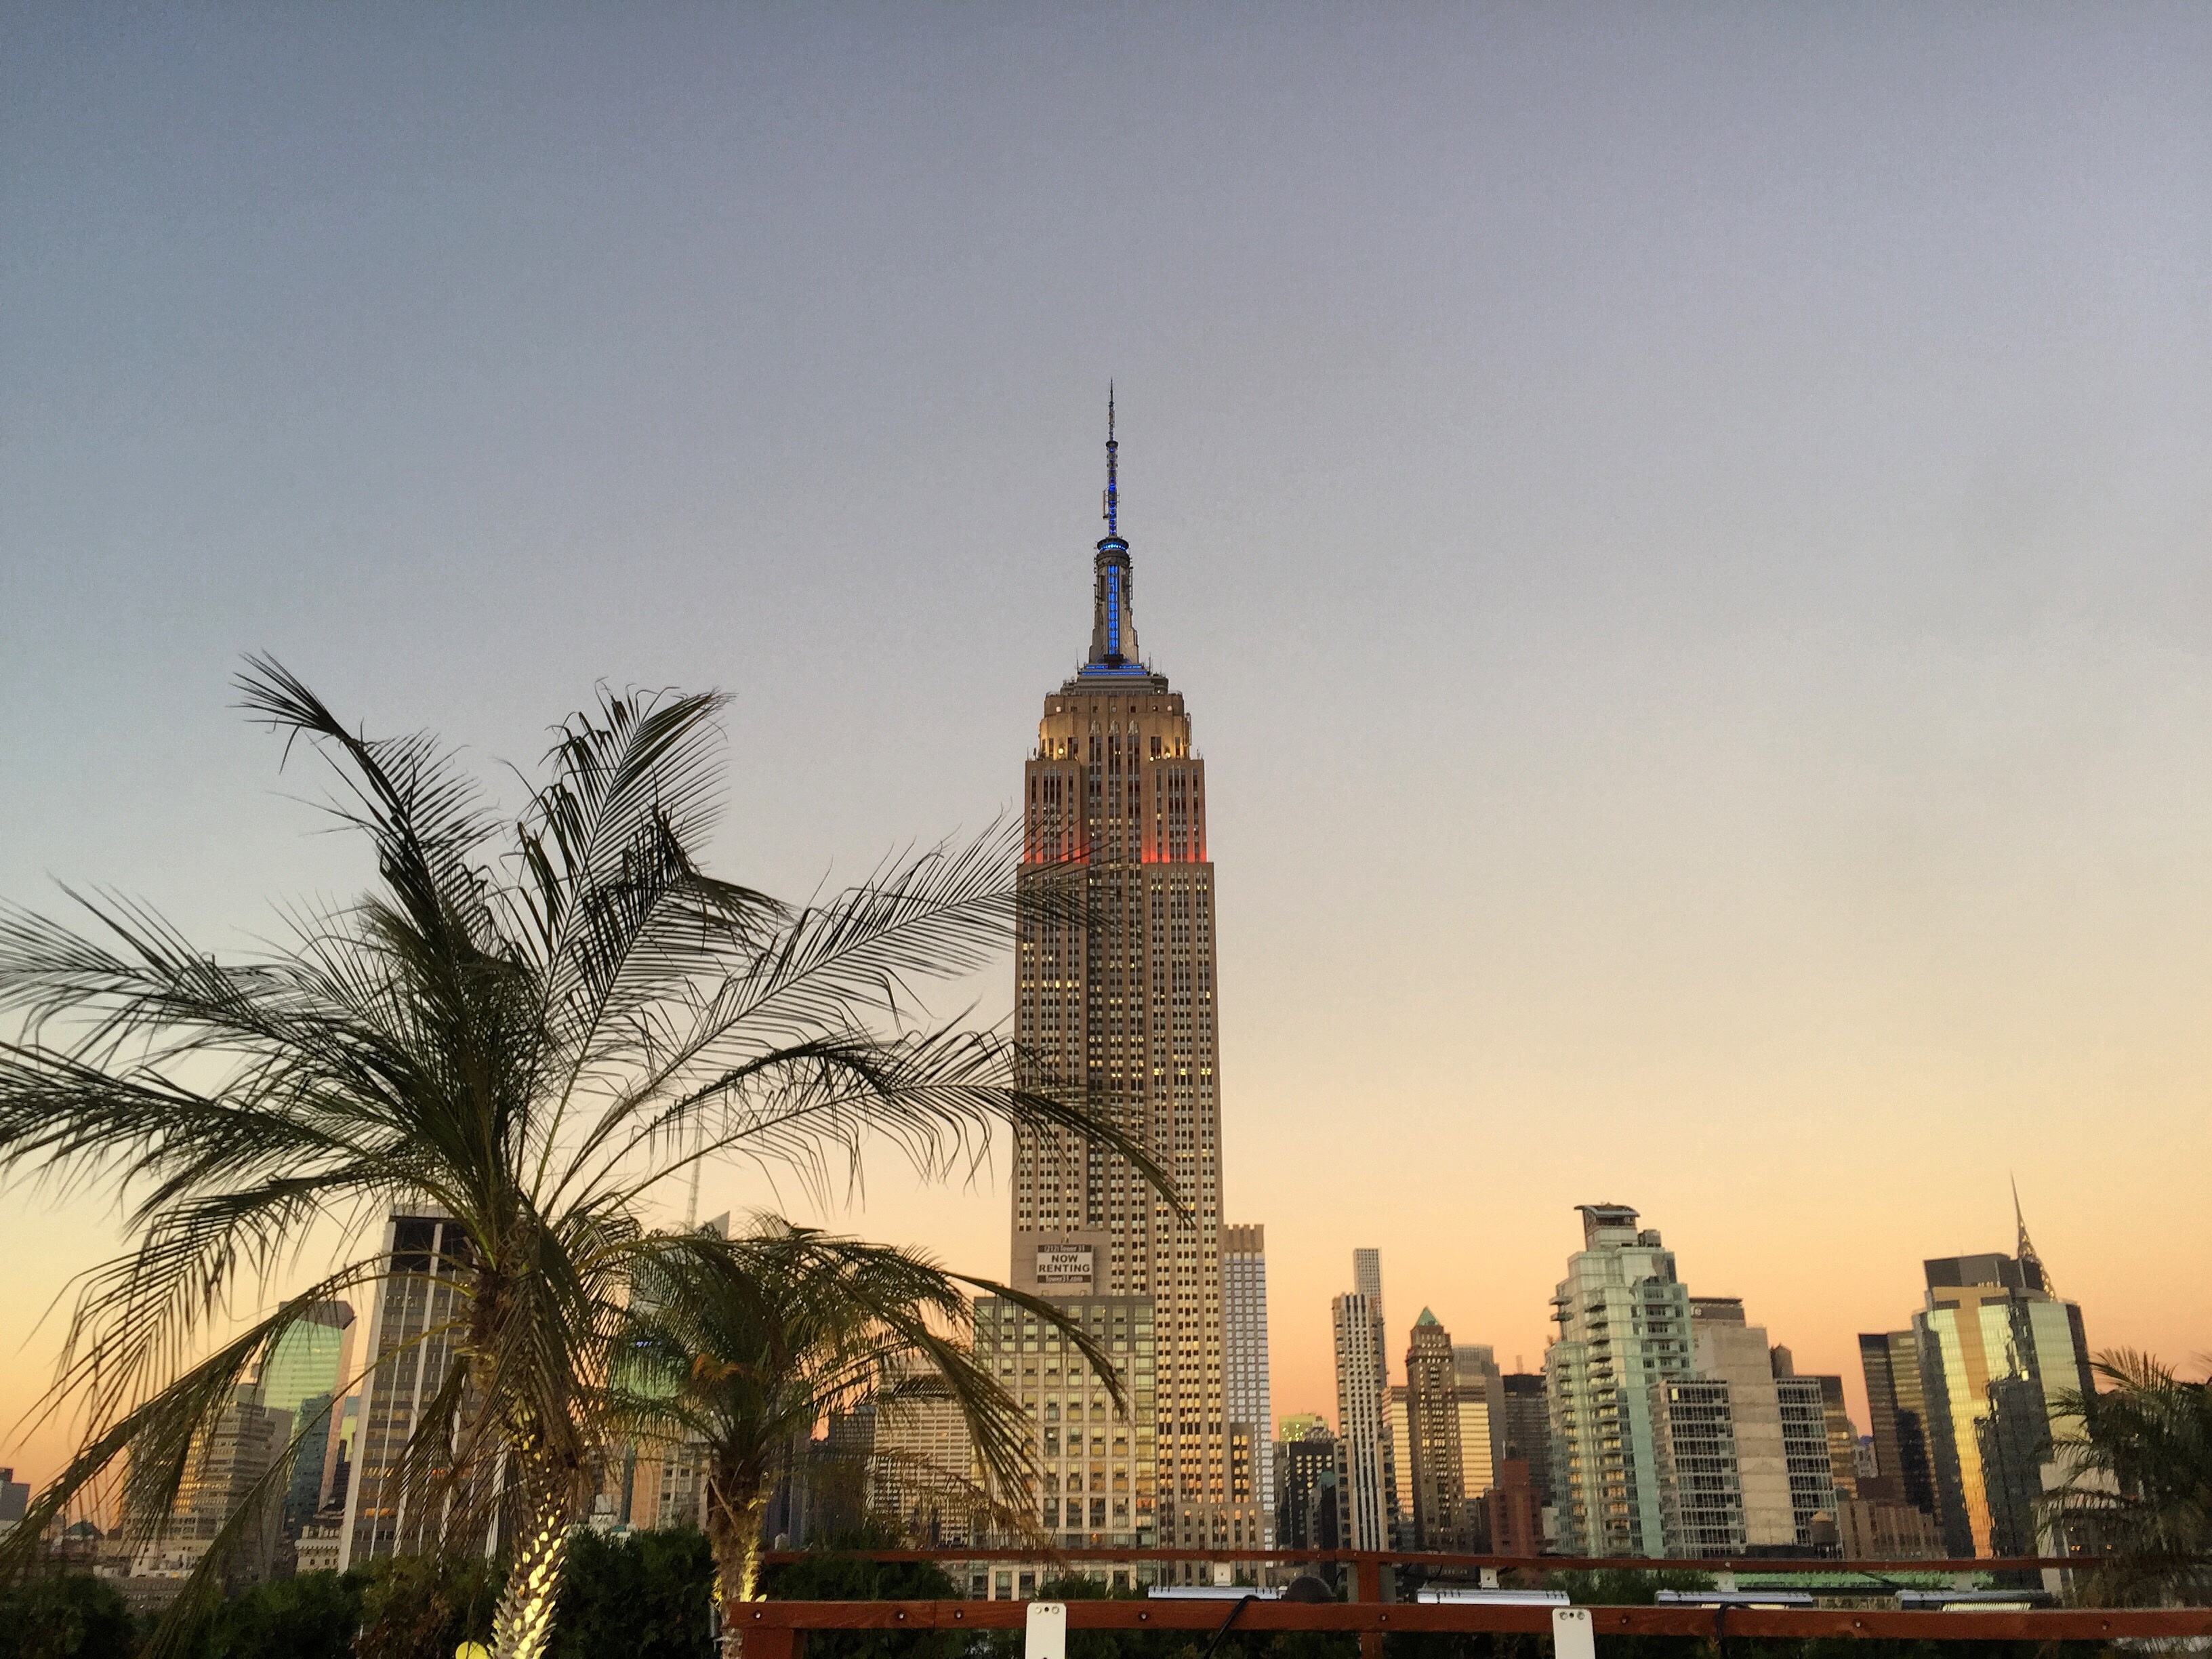
horizon, skyline, city, skyscraper, cityscape, downtown, dusk, evening, tower, landmark, tower block, spire, metropolis, urban area, human settlement